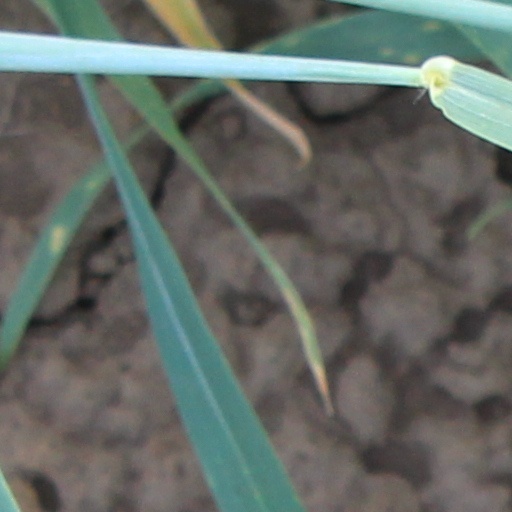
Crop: wheat